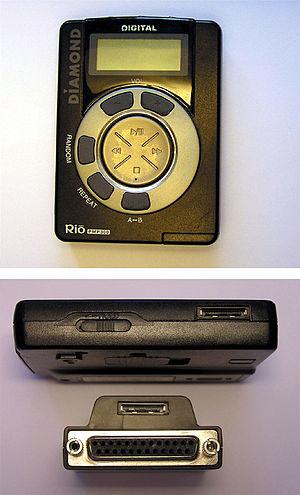
Le Rio PMP300 est un des premiers baladeurs MP3, et c'est le premier ayant eu un succès commercial. Produit par Diamond Multimedia, il a été introduit le 15 septembre 1998.